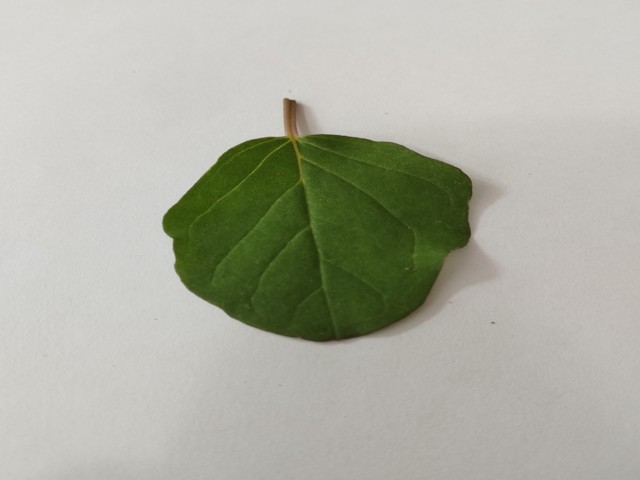
Plant: punarnava